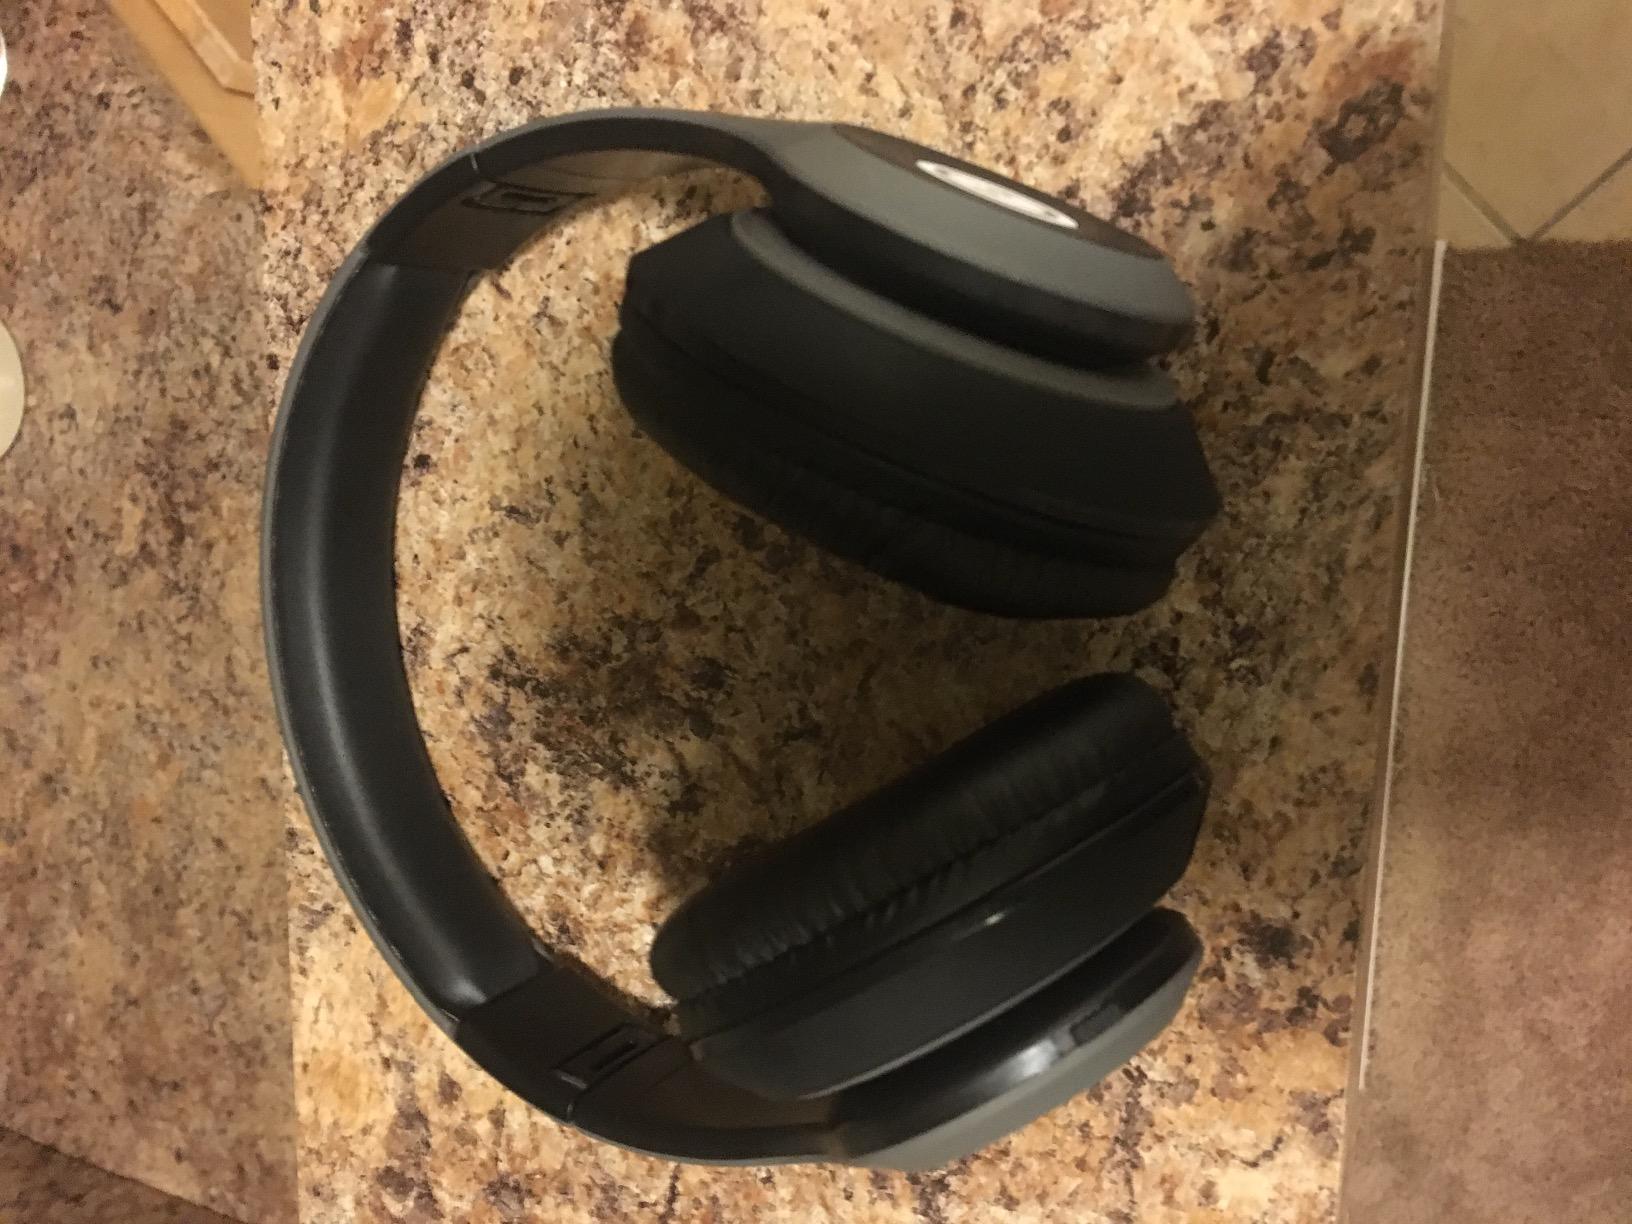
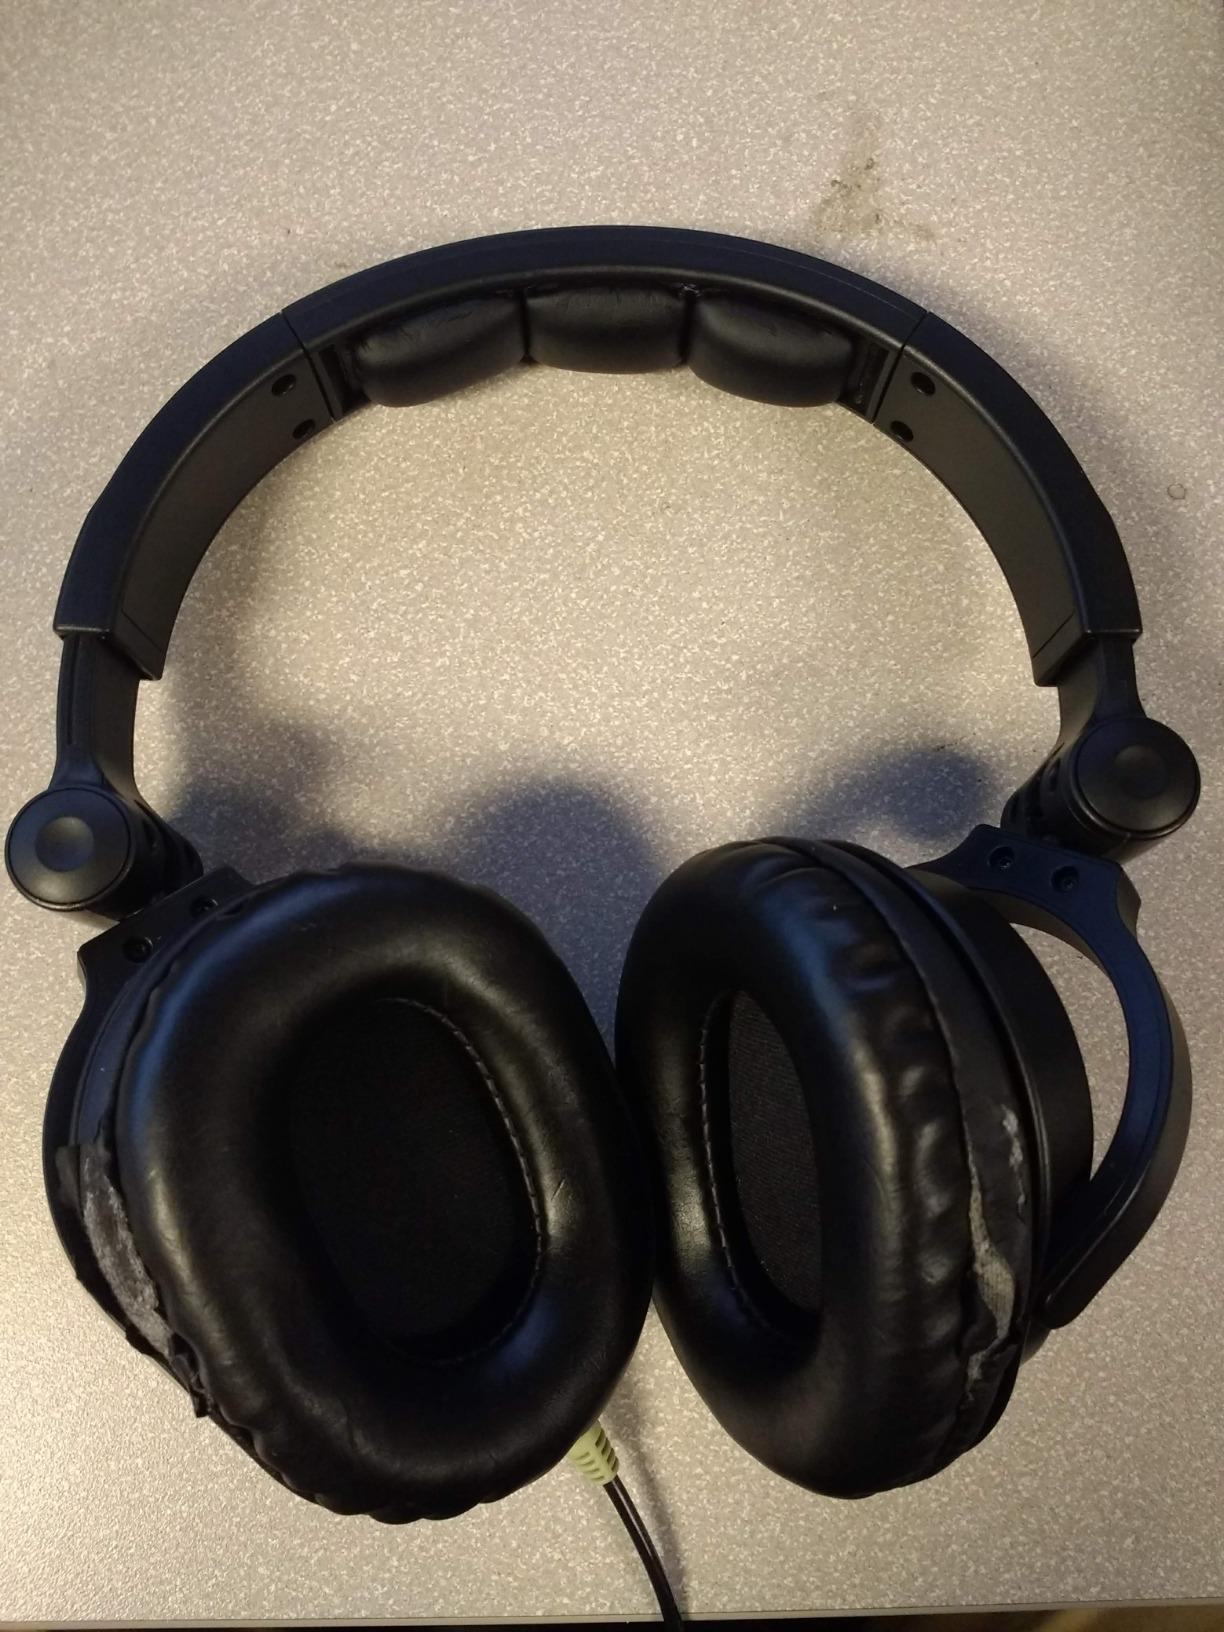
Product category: headphones
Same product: no